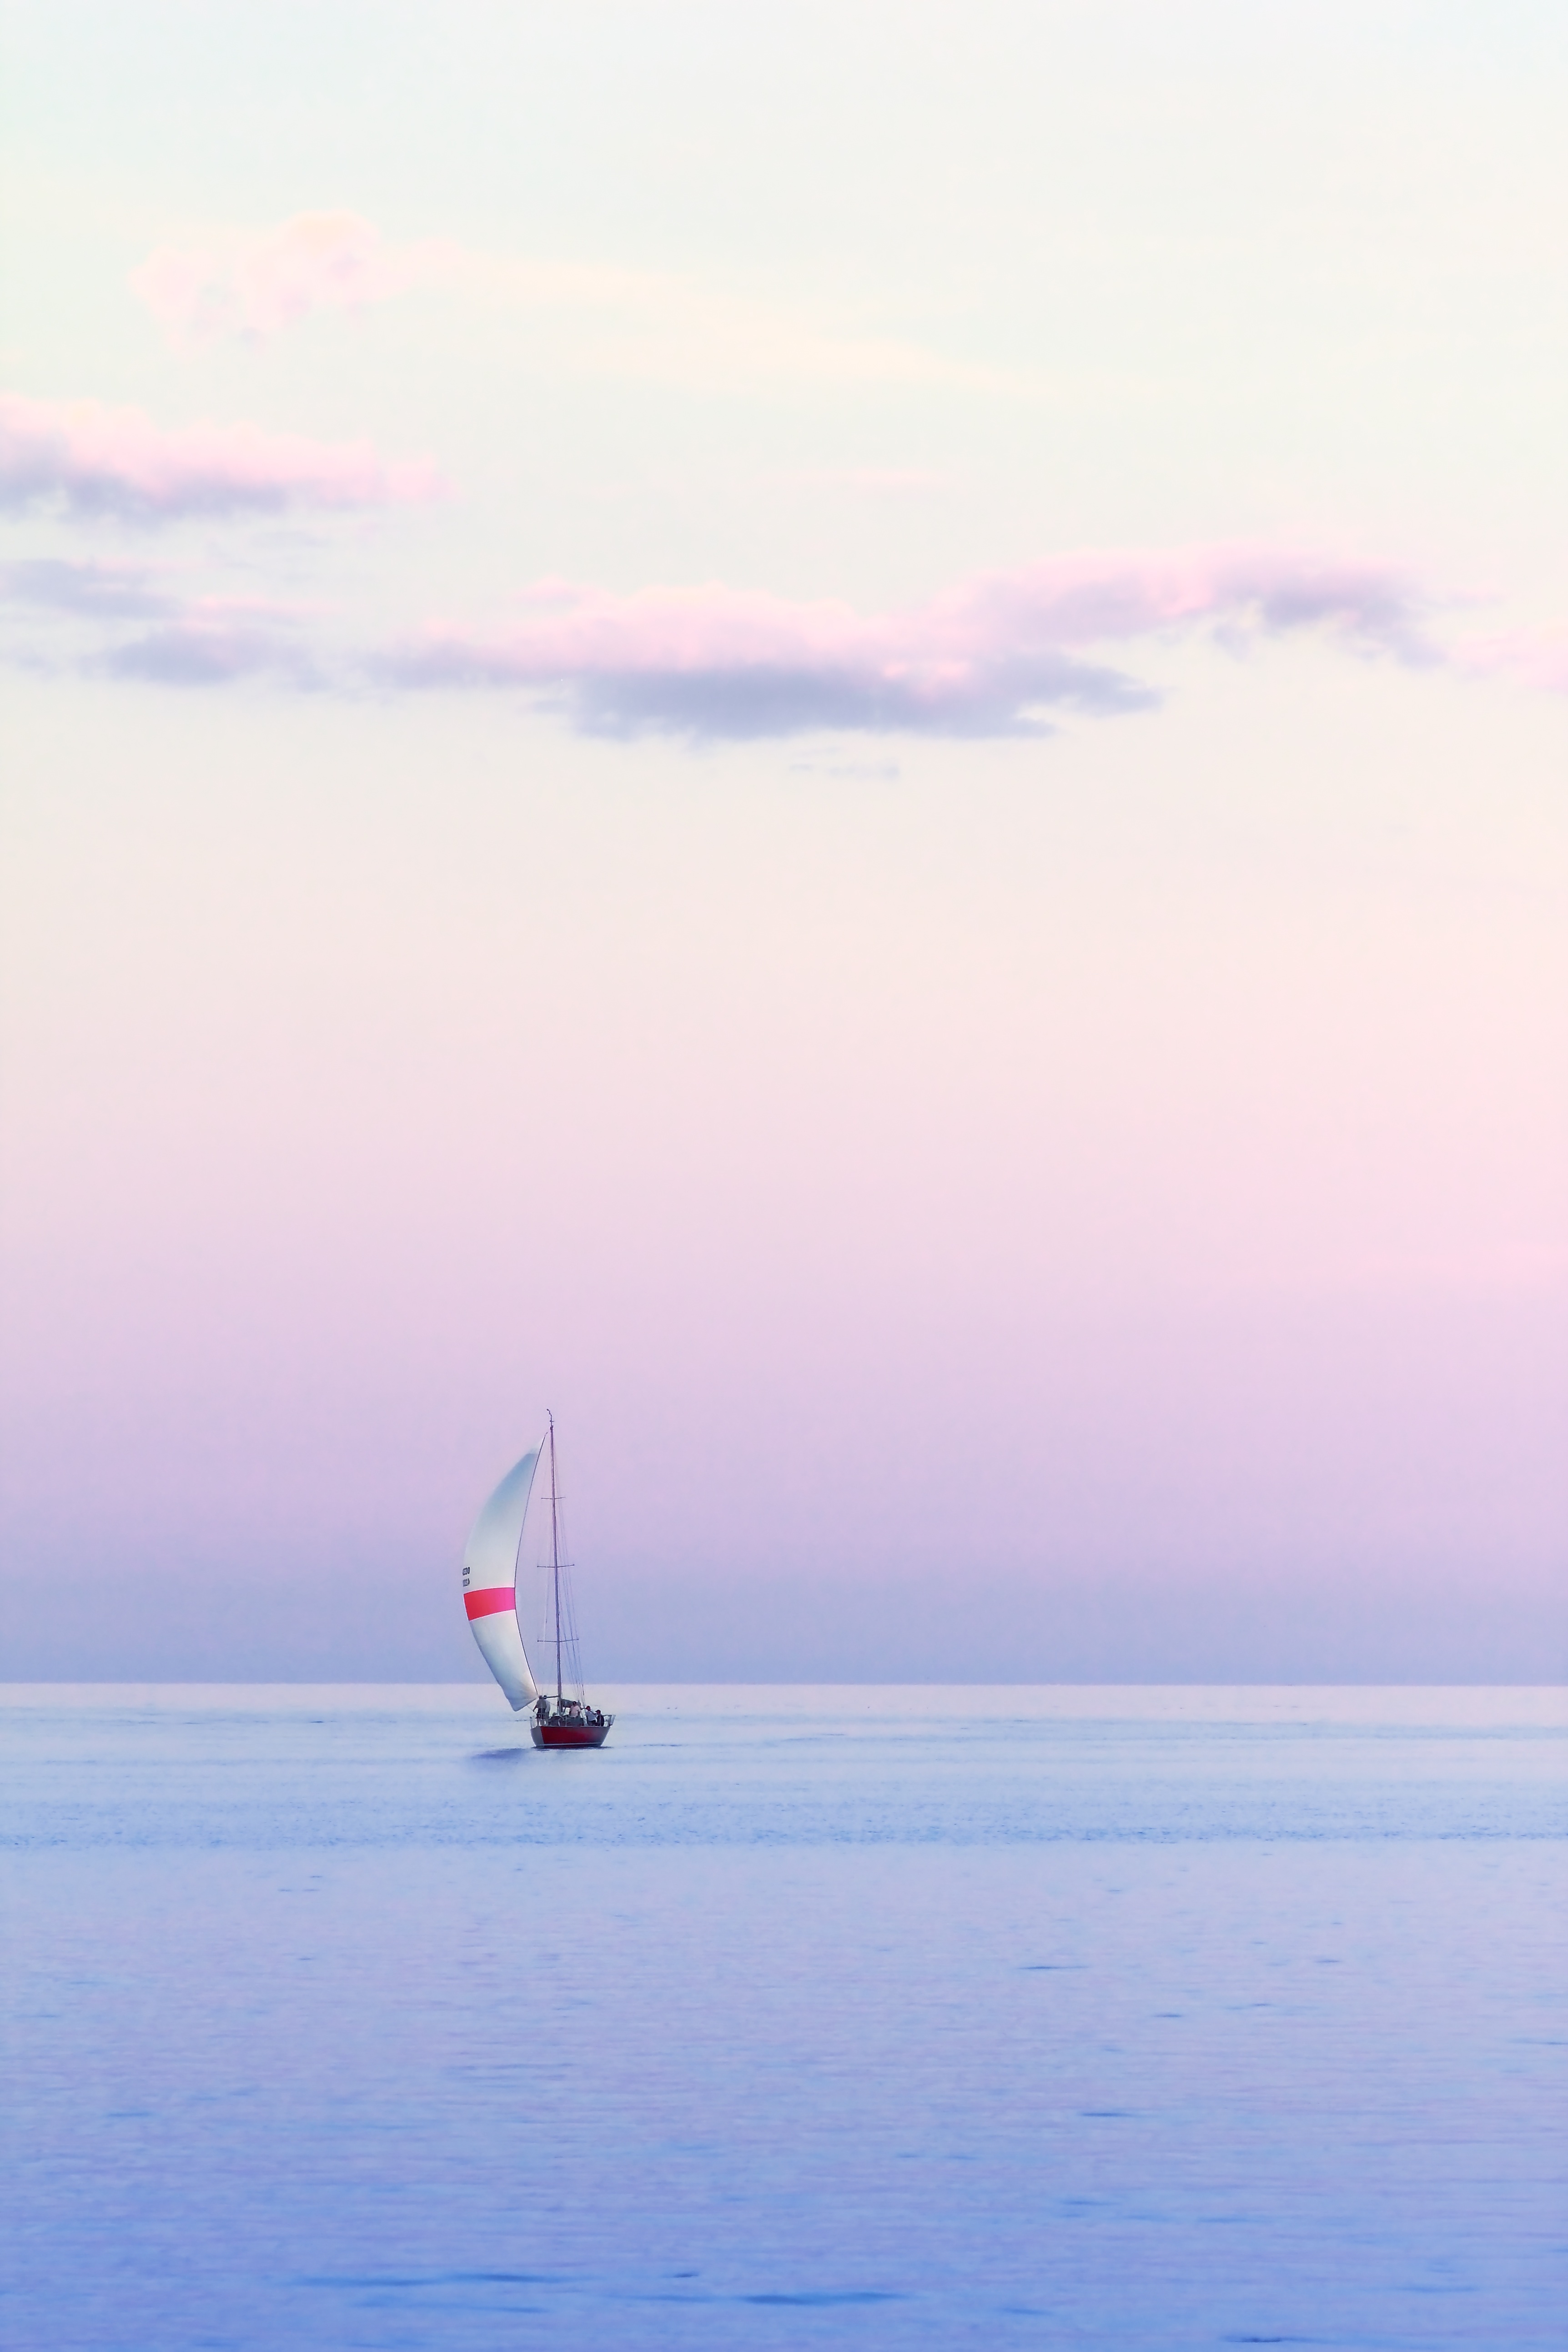
beach, sea, water, ocean, horizon, sky, sunset, boat, wave, lake, wind, summer, travel, dusk, reflection, vehicle, sailing, yacht, seascape, bay, sailboat, nautical, sail, vertical, watercraft, sailing ship, atmospheric phenomenon